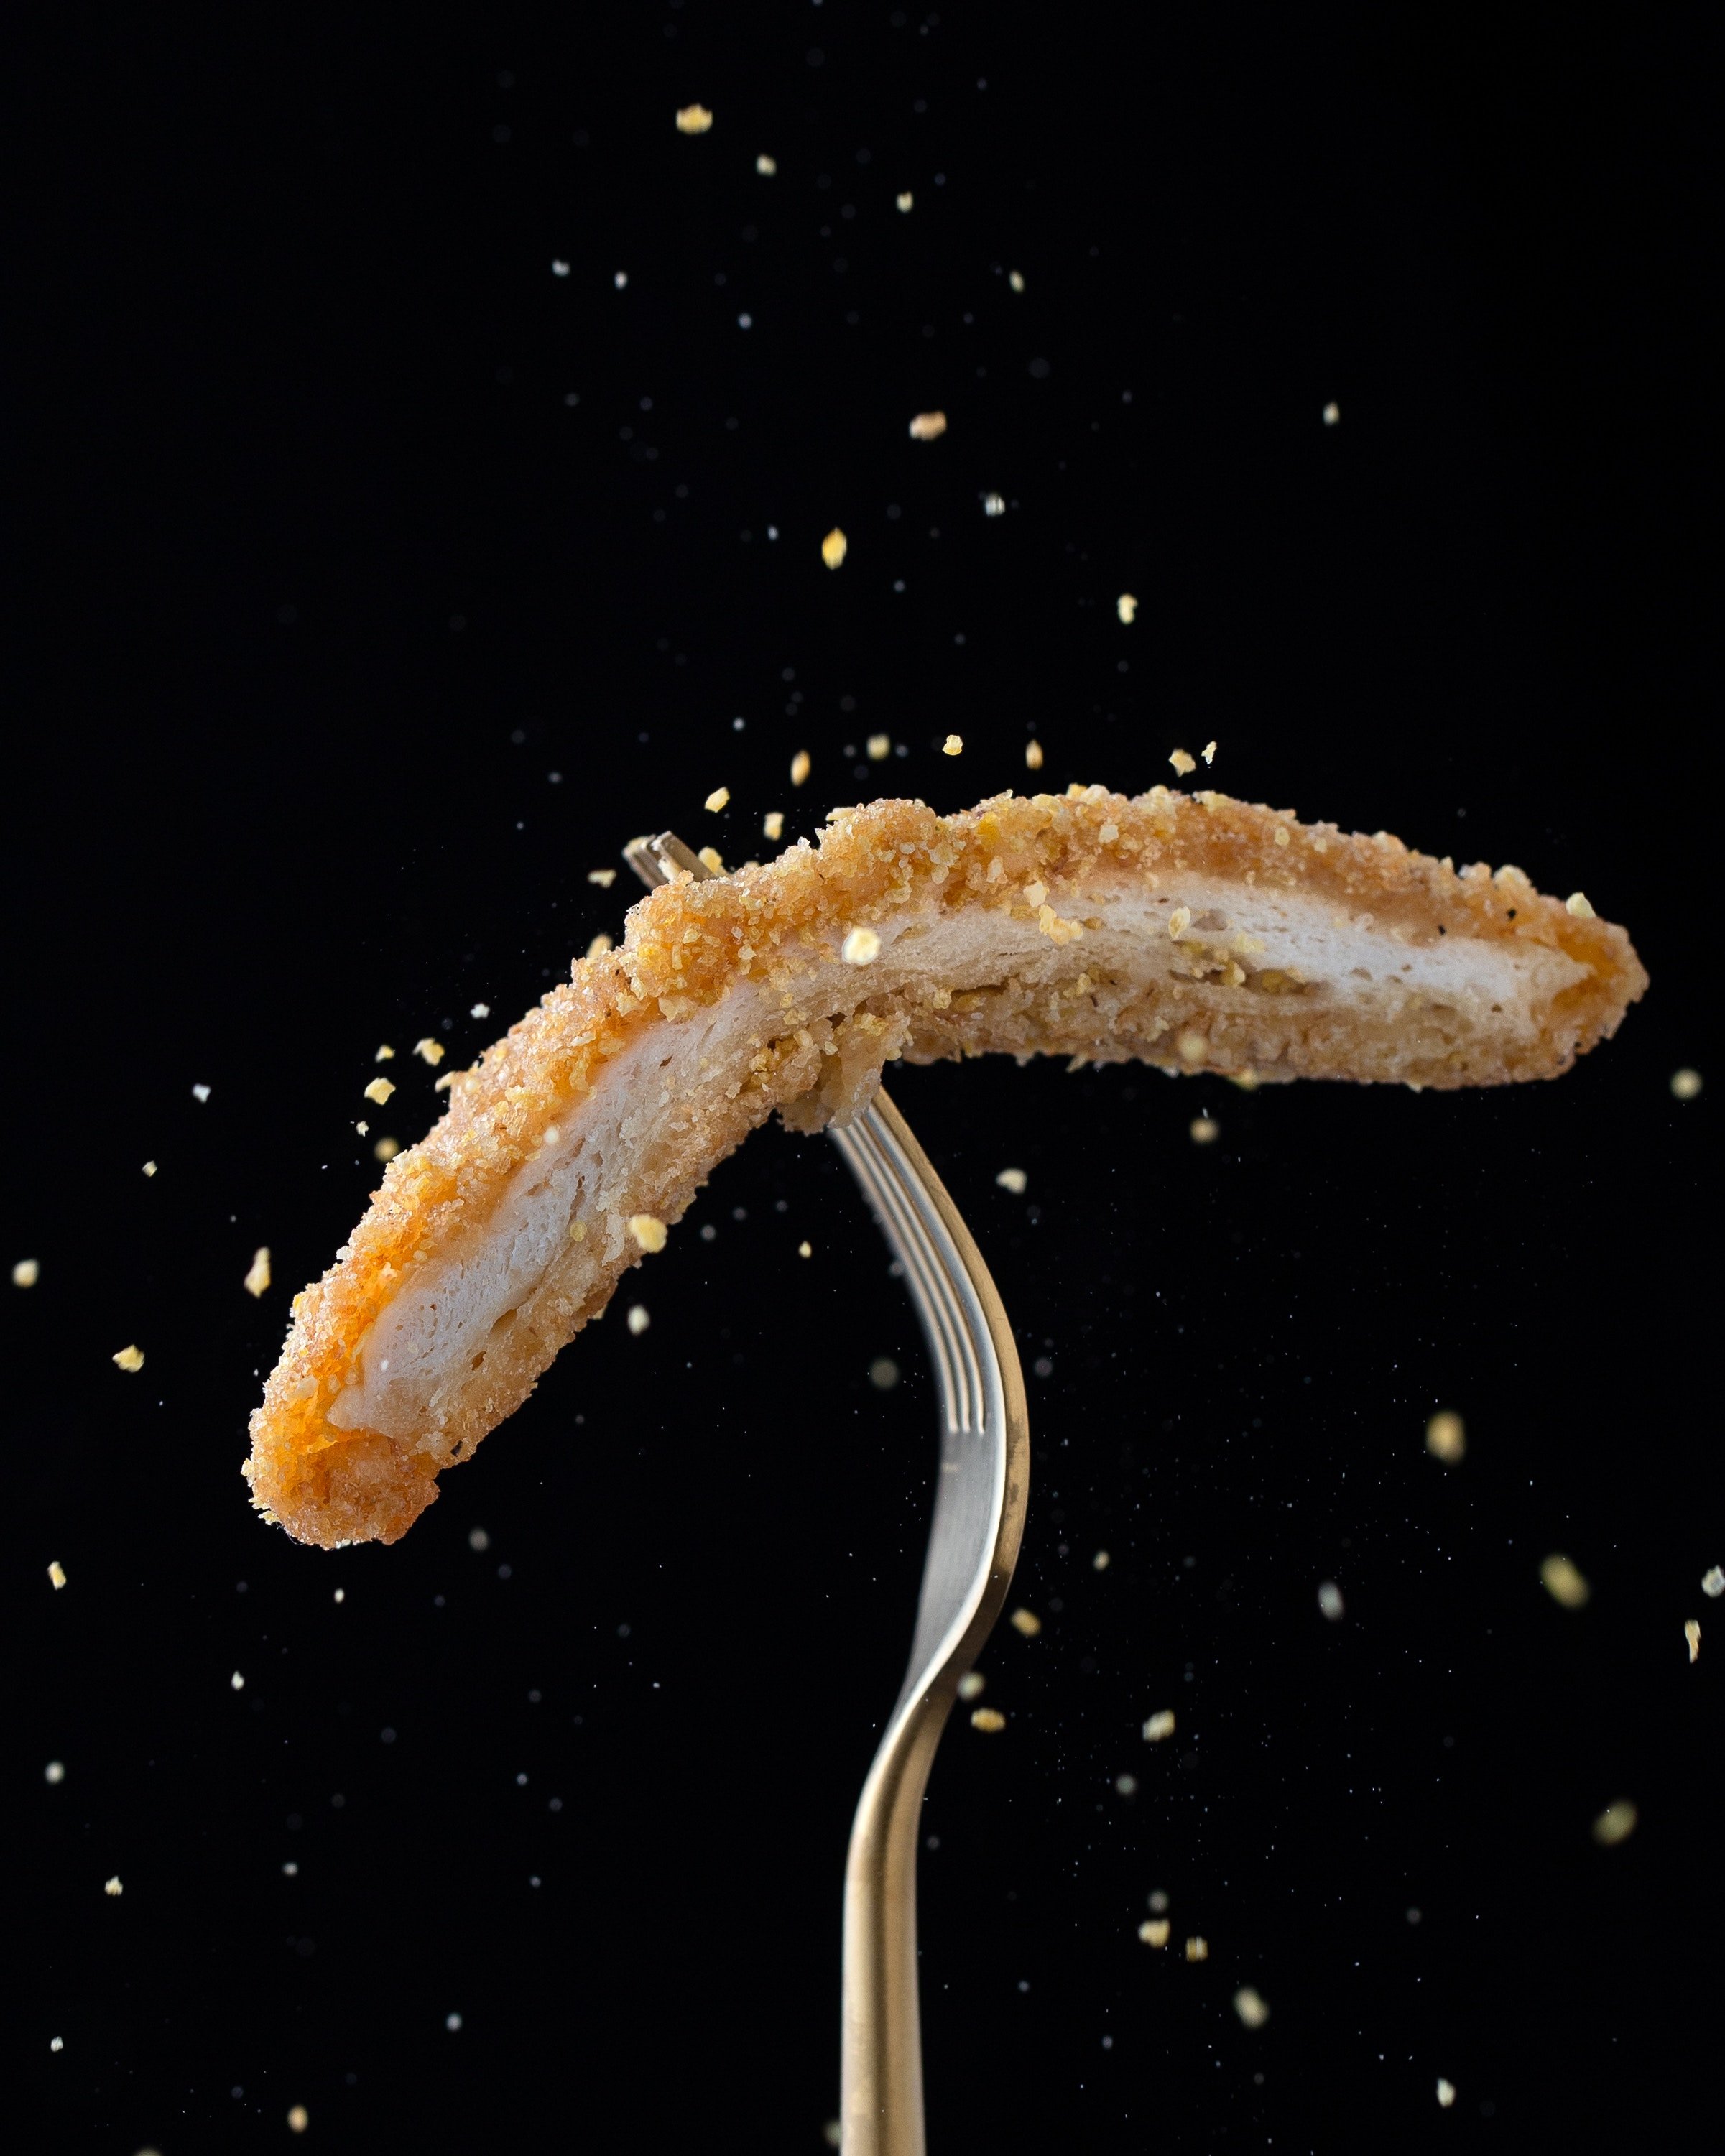
water, organism, insect